Canon Fodder

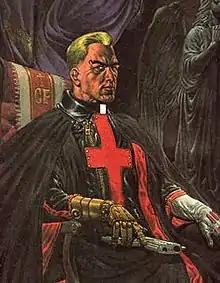
"2000 AD" #981

Canon Fodder is a British science fiction strip created by Mark Millar and Chris Weston and published in the magazine "2000 AD". It features the adventures of the eponymous character Canon Fodder, the sole survivor of the Priest Patrol, a bizarre cross between the police and the church who patrol the streets of a future London after Judge Dredd's sequence Judgment Day has caused the dead to rise, and society to break down.